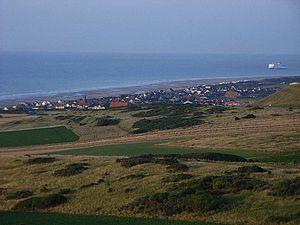
Sangatte est une commune française située dans le département du Pas-de-Calais en région Hauts-de-France.